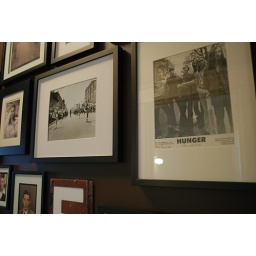
2nd view of photo wall in Sarah's house